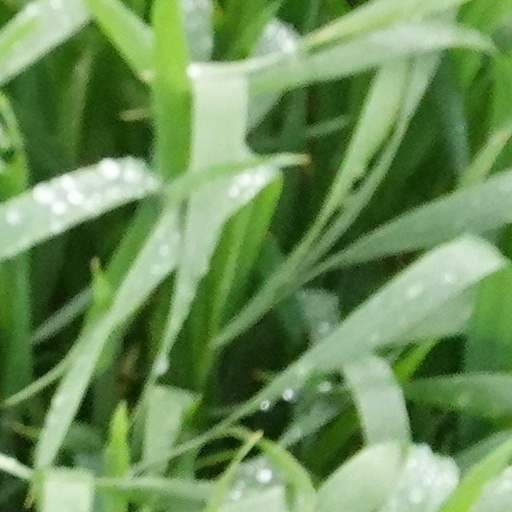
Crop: wheat